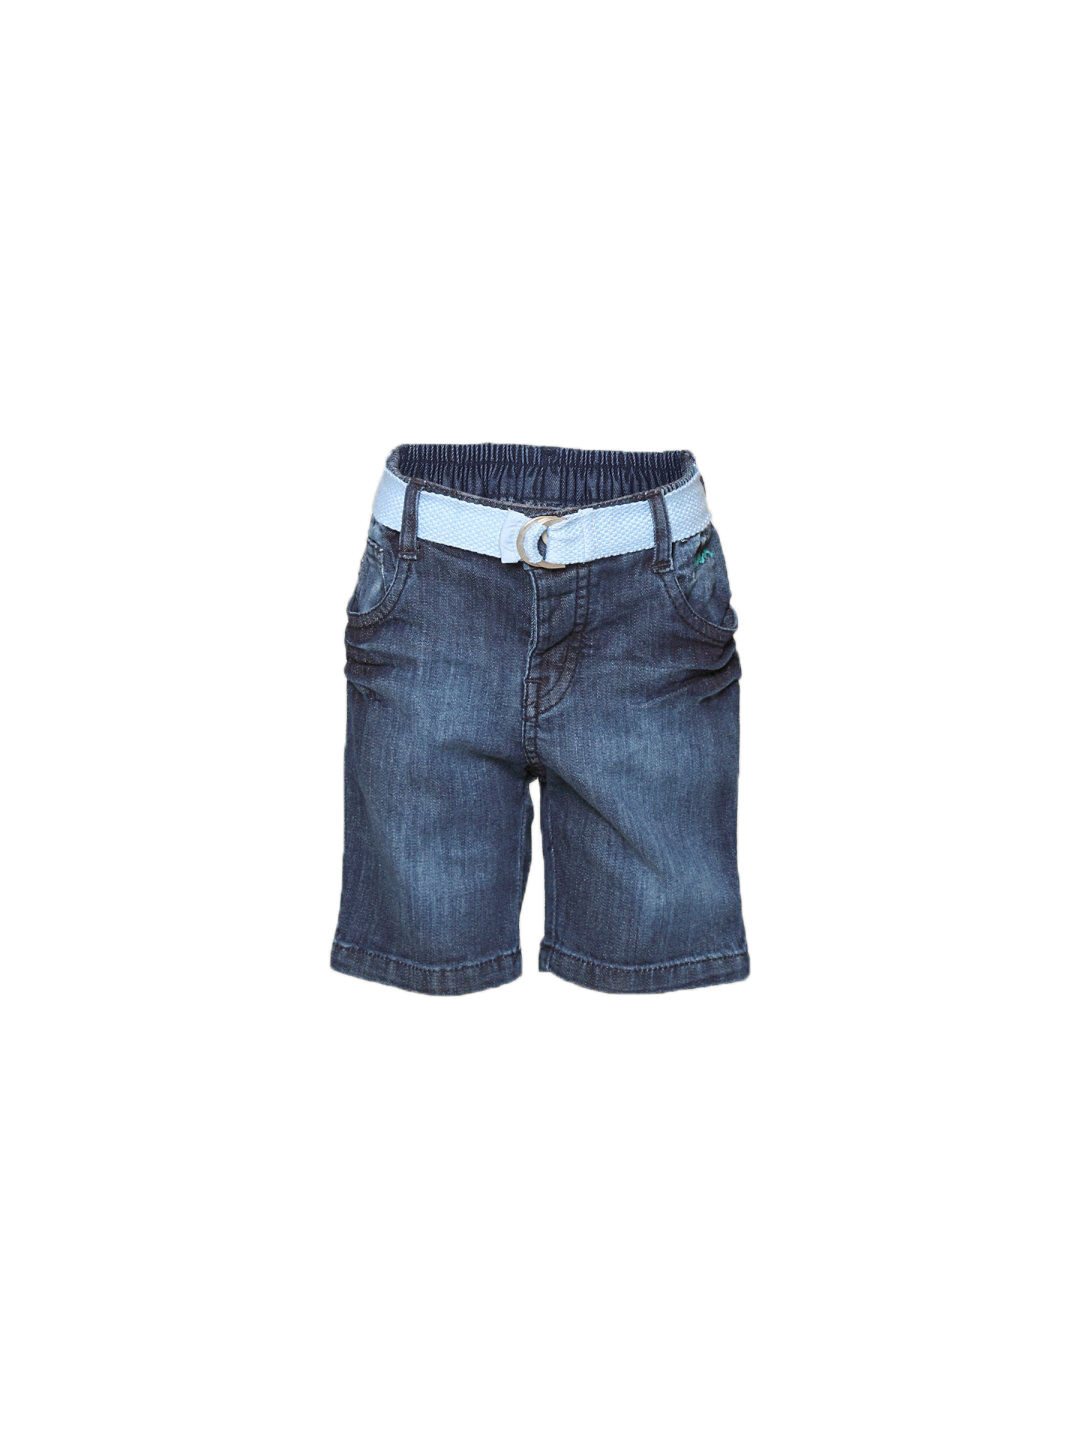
Gini and Jony Boy's Kimon Blue Bermuda Kidswear
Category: Apparel / Bottomwear / Shorts
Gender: Men
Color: Blue
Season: Summer 2011
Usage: Casual